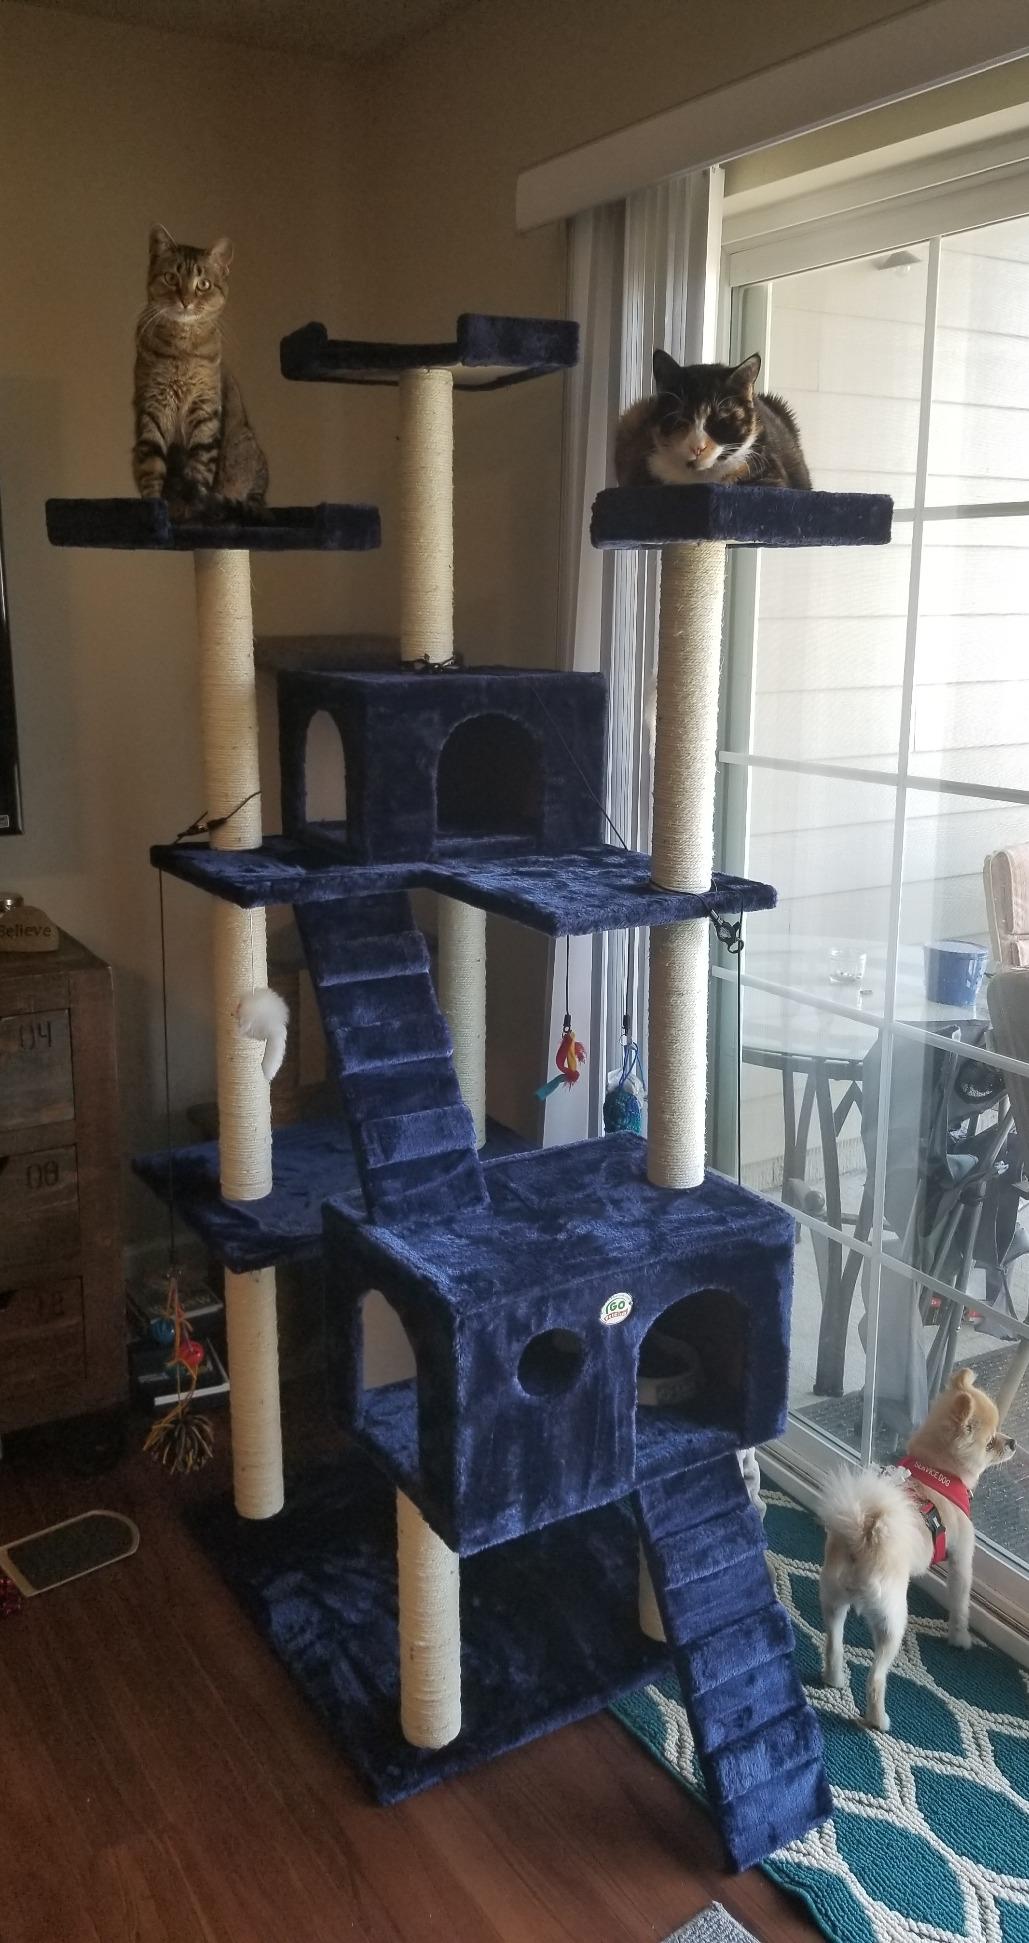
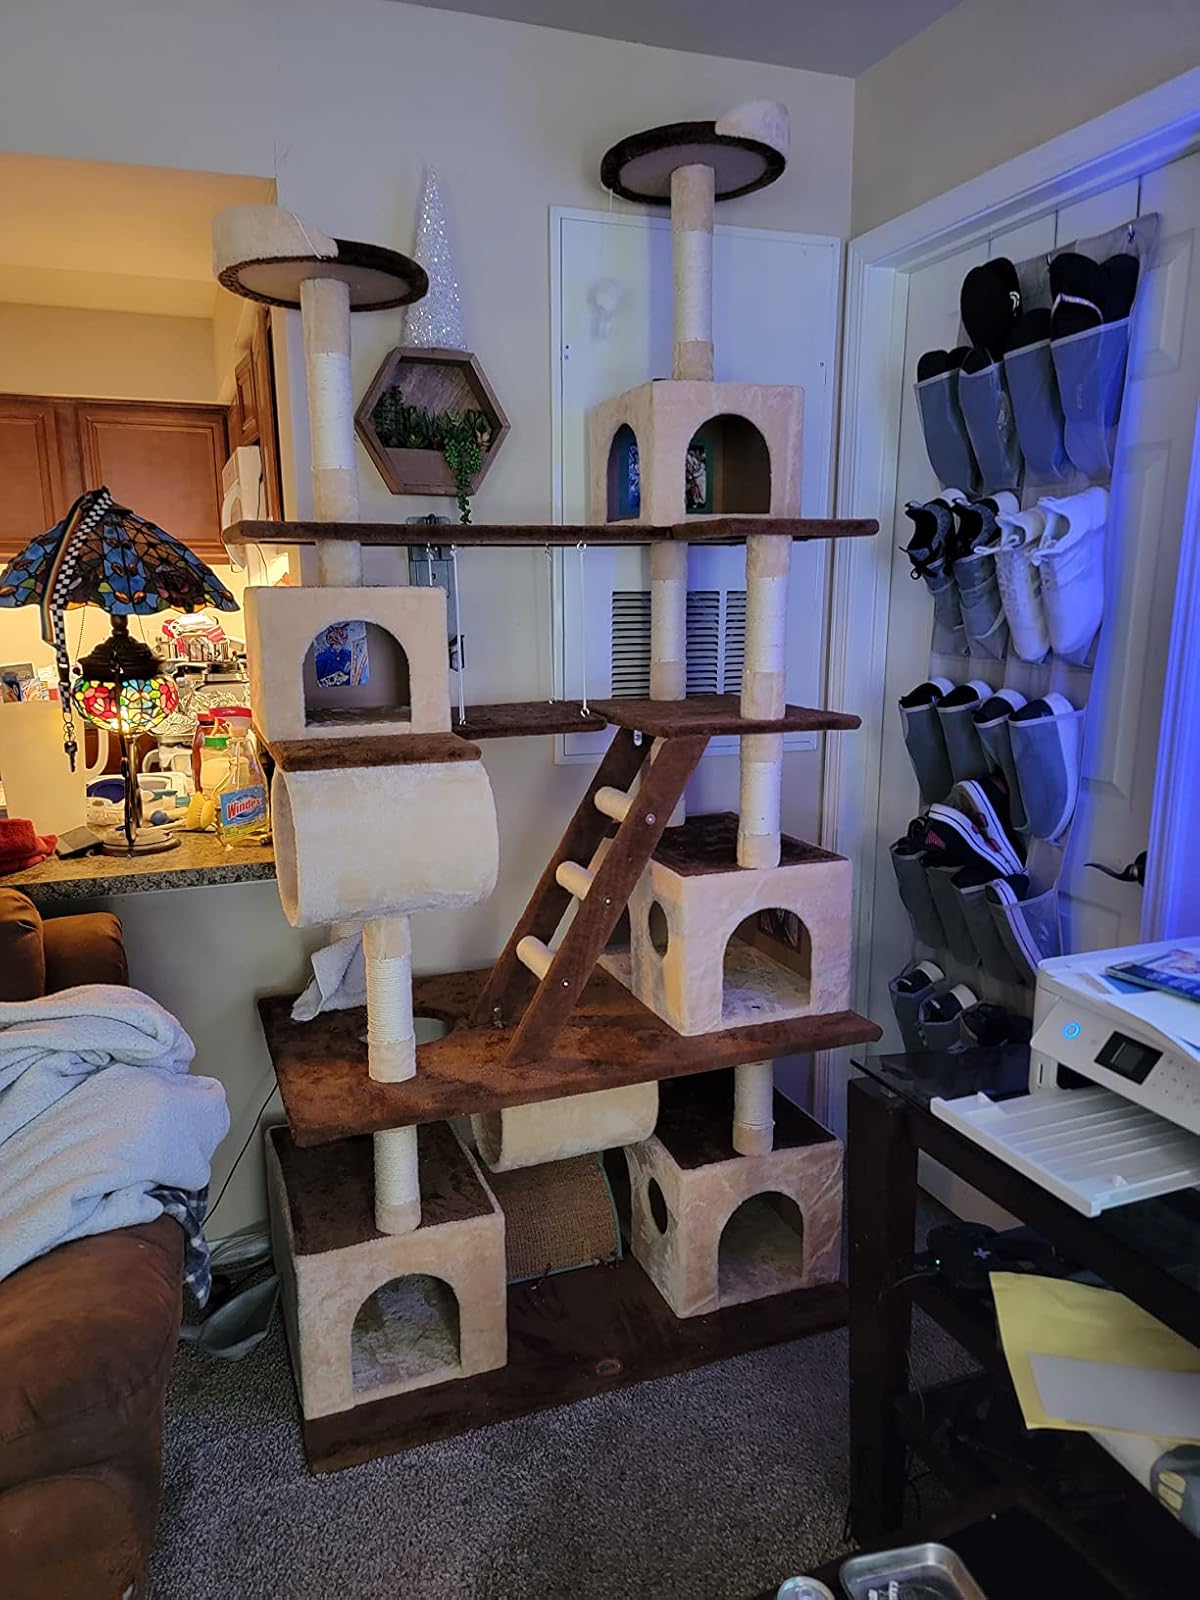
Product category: items_cat tree
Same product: no